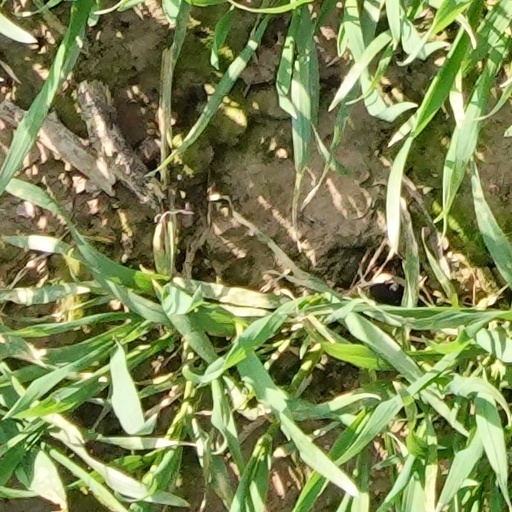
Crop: wheat